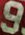
Number: 9